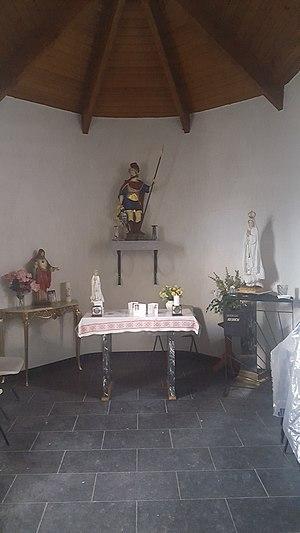
Chapelle St Quirin, Membach, Baelen, Belgique